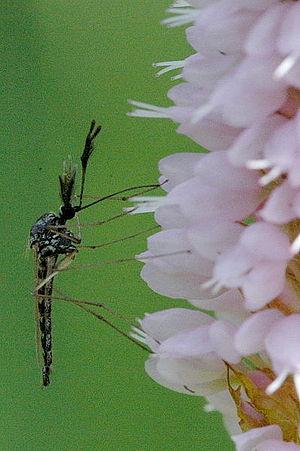
Les Culicidés, appelés moustiques, ou encore maringouins, forment une famille d'insectes appelée Culicidae. Classés dans l'ordre des Diptères et le sous-ordre des Nématocères, ils sont caractérisés par des antennes longues et fines à multiples articles, des ailes pourvues d’écailles, et des femelles possédant de longues pièces buccales en forme de trompe rigide de type piqueur-suceur. À ce jour, 3 546 espèces de moustiques réparties en 111 genres sont inventoriées au niveau mondial mais un bien moins grand nombre pique l'humain.